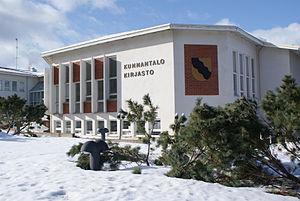
Rantasalmi est une municipalité de l'Est de la Finlande, dans la région de Savonie du Sud et la province de Finlande orientale.